Embassy of Mexico, Madrid

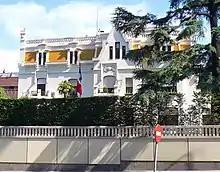
Official residence of the Mexican Ambassador in Spain, located at 13 Calle del Pinar

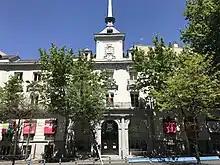
Mexican Cultural Center in Madrid ("Casa de México")

The embassy exercises a number of functions in its representation to the Government of the Spain, including political, administrative, economic, public diplomacy, and consular affairs, that are managed by officials from the Secretariat of Foreign Affairs. Some of the different sections of the embassy are as follow: